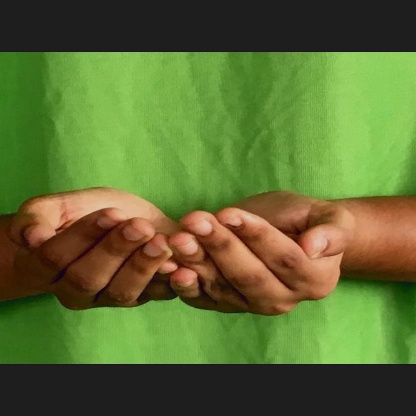
Mudra: Pushpaputa